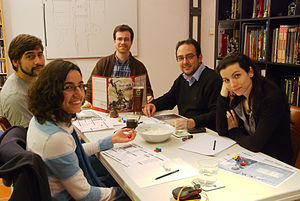
Rollespil / Former for rollespil / Bordrollespil også kaldet Pen and Paper RPG
Bordrollespil med karakter-ark og terninger.
Rollespil går ud på, at man forestiller sig at være en anden person i en eller anden historie, der kan foregå i fantasien. Et rollespil adskiller sig fra et skuespil ved, at det ikke er til skue. Det forstyrrer rollespillet hvis en eller flere personer under et rollespil ikke deltager, og altså bryder den illusion som spillerne har.